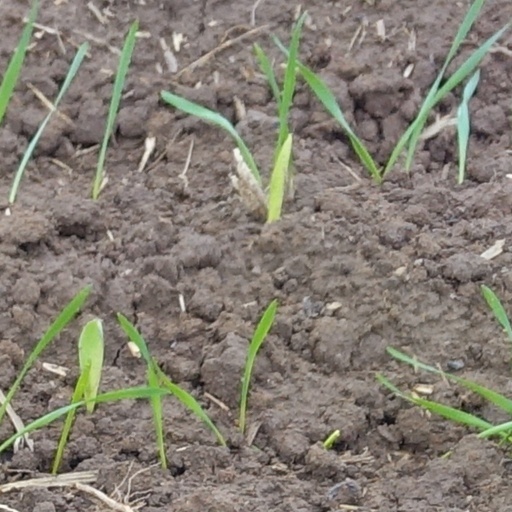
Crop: wheat